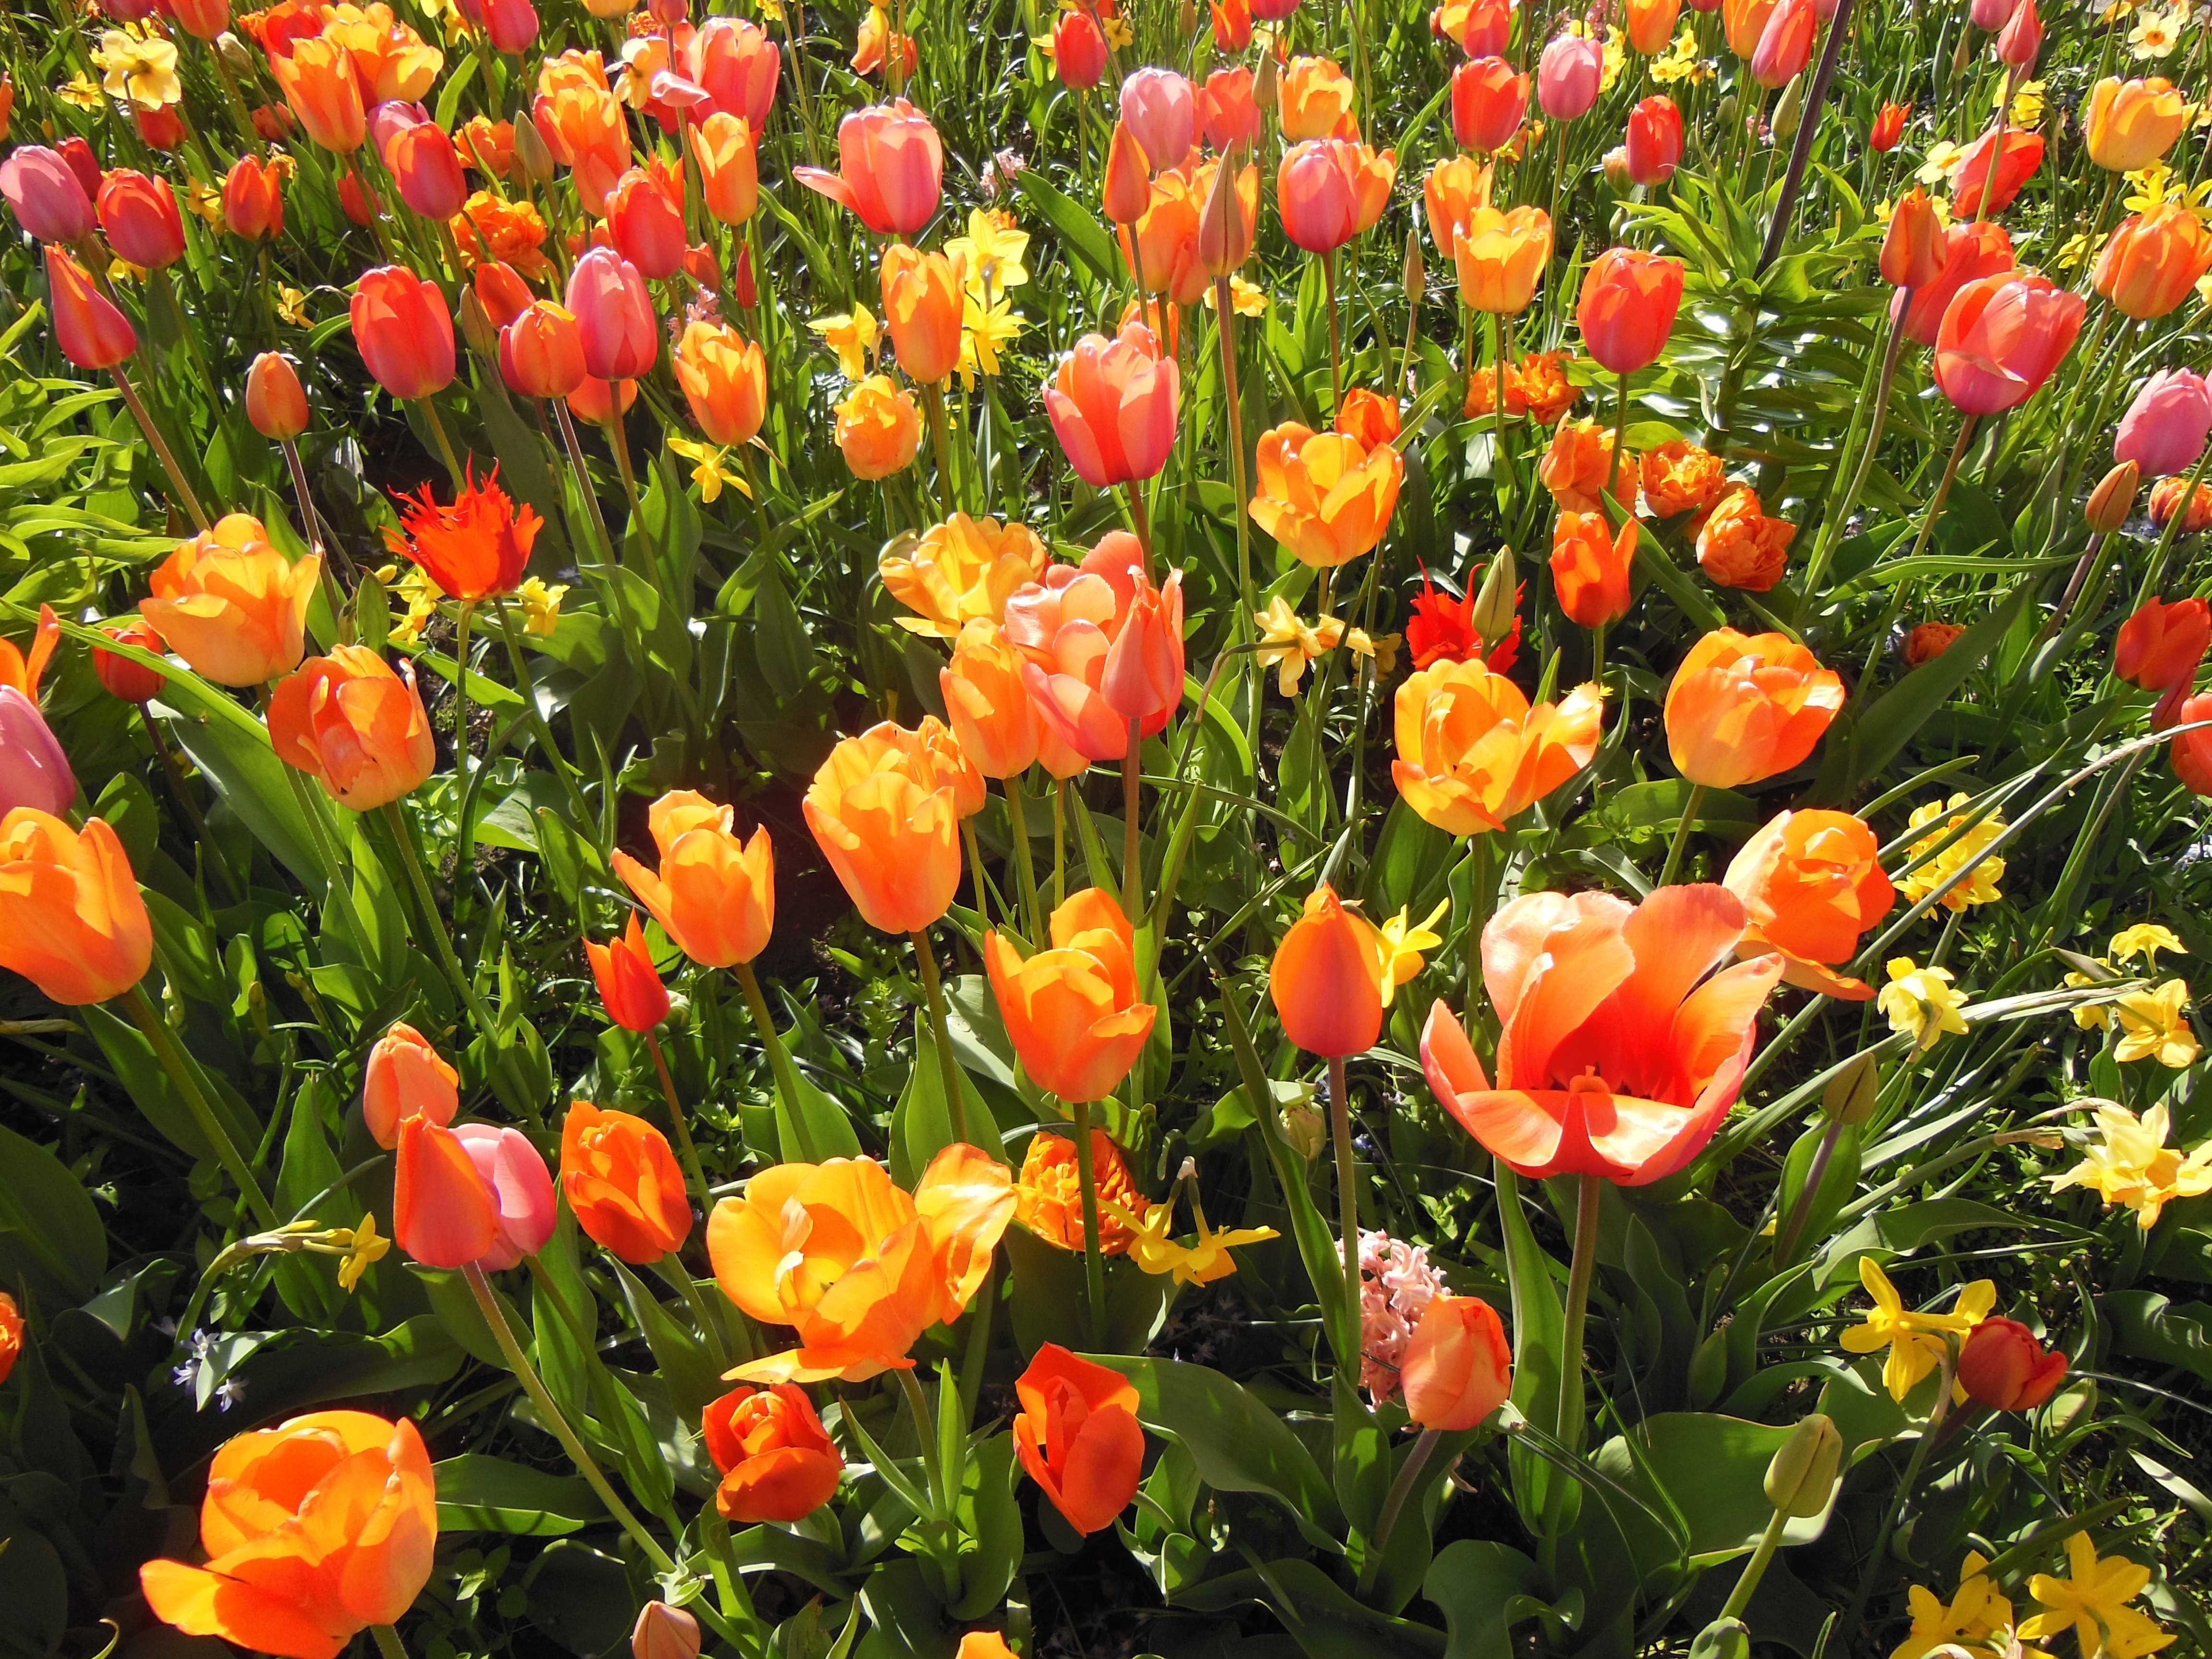
plant, sunshine, flower, summer, tulip, orange, spring, green, red, garden, plants, flowers, wallpaper, tulips, spring flowers, warm colors, flowering plant, lily family, orange red, bulb flowers, bulbous plants, sunny weather, land plant, double tulips